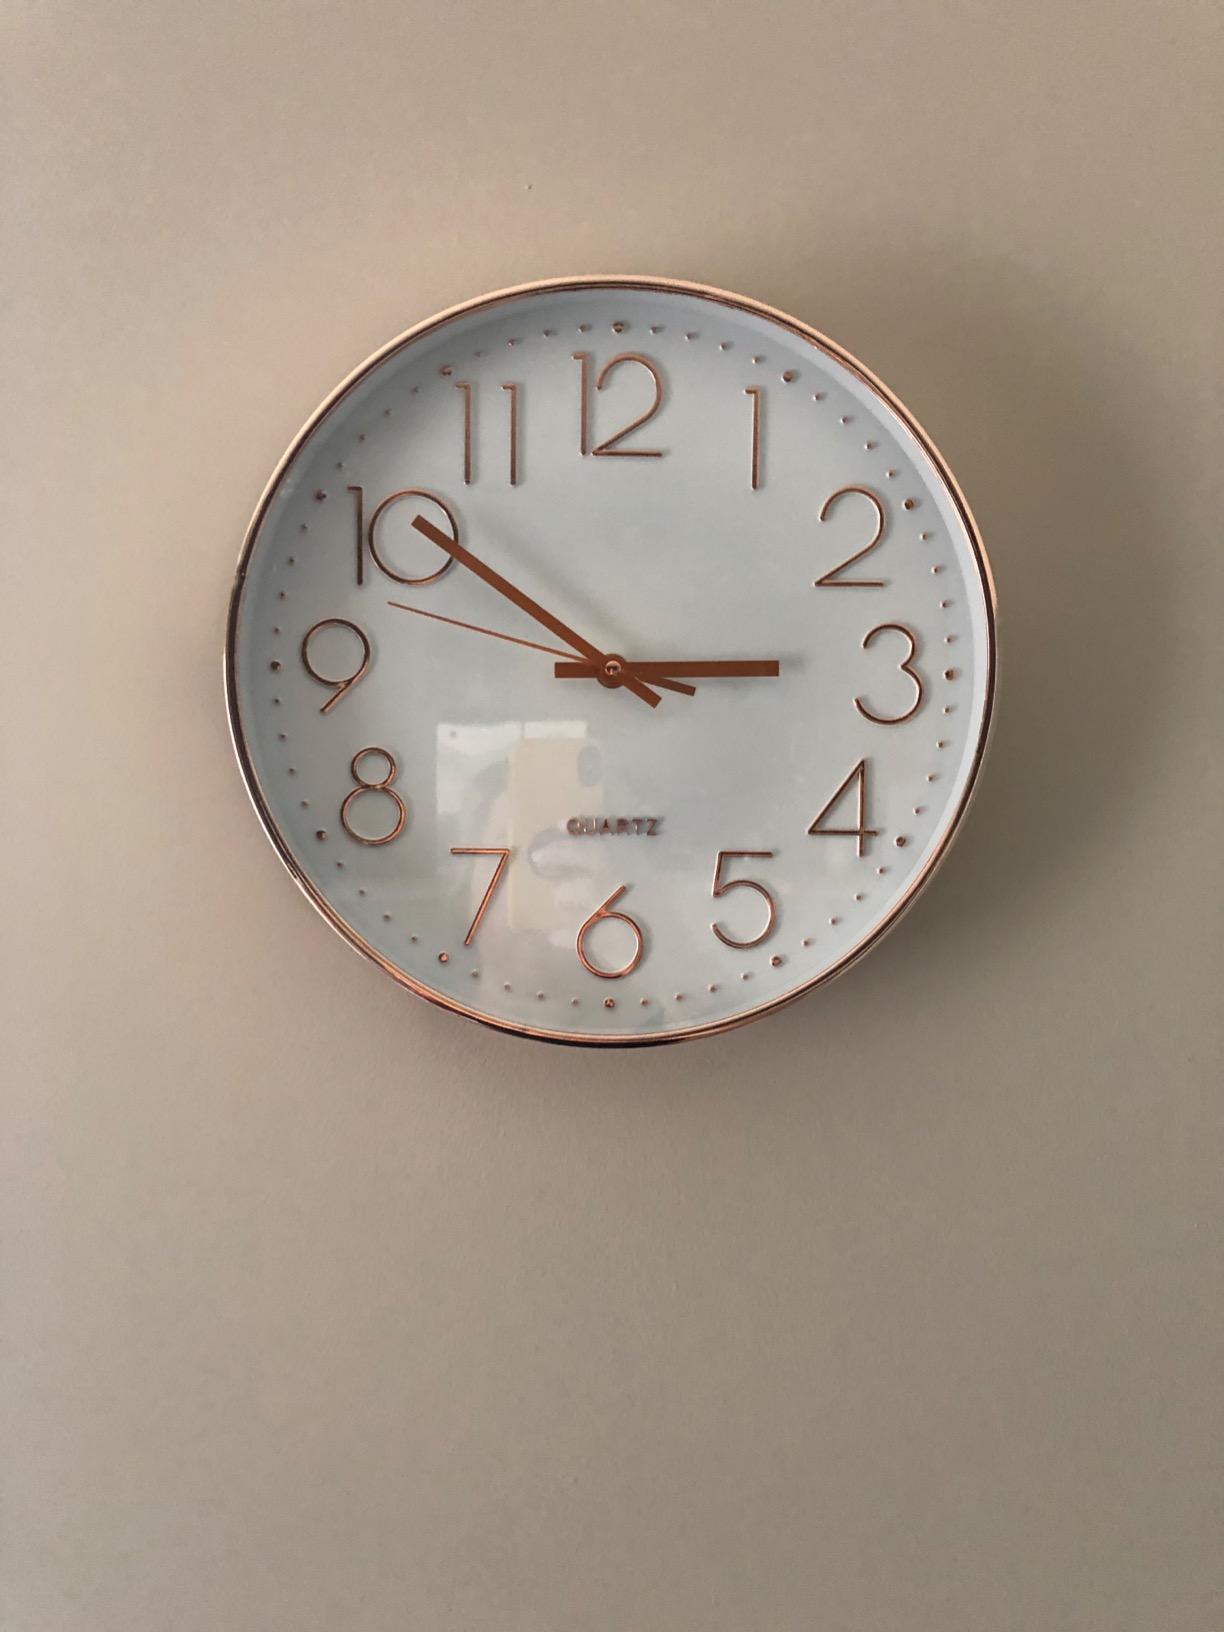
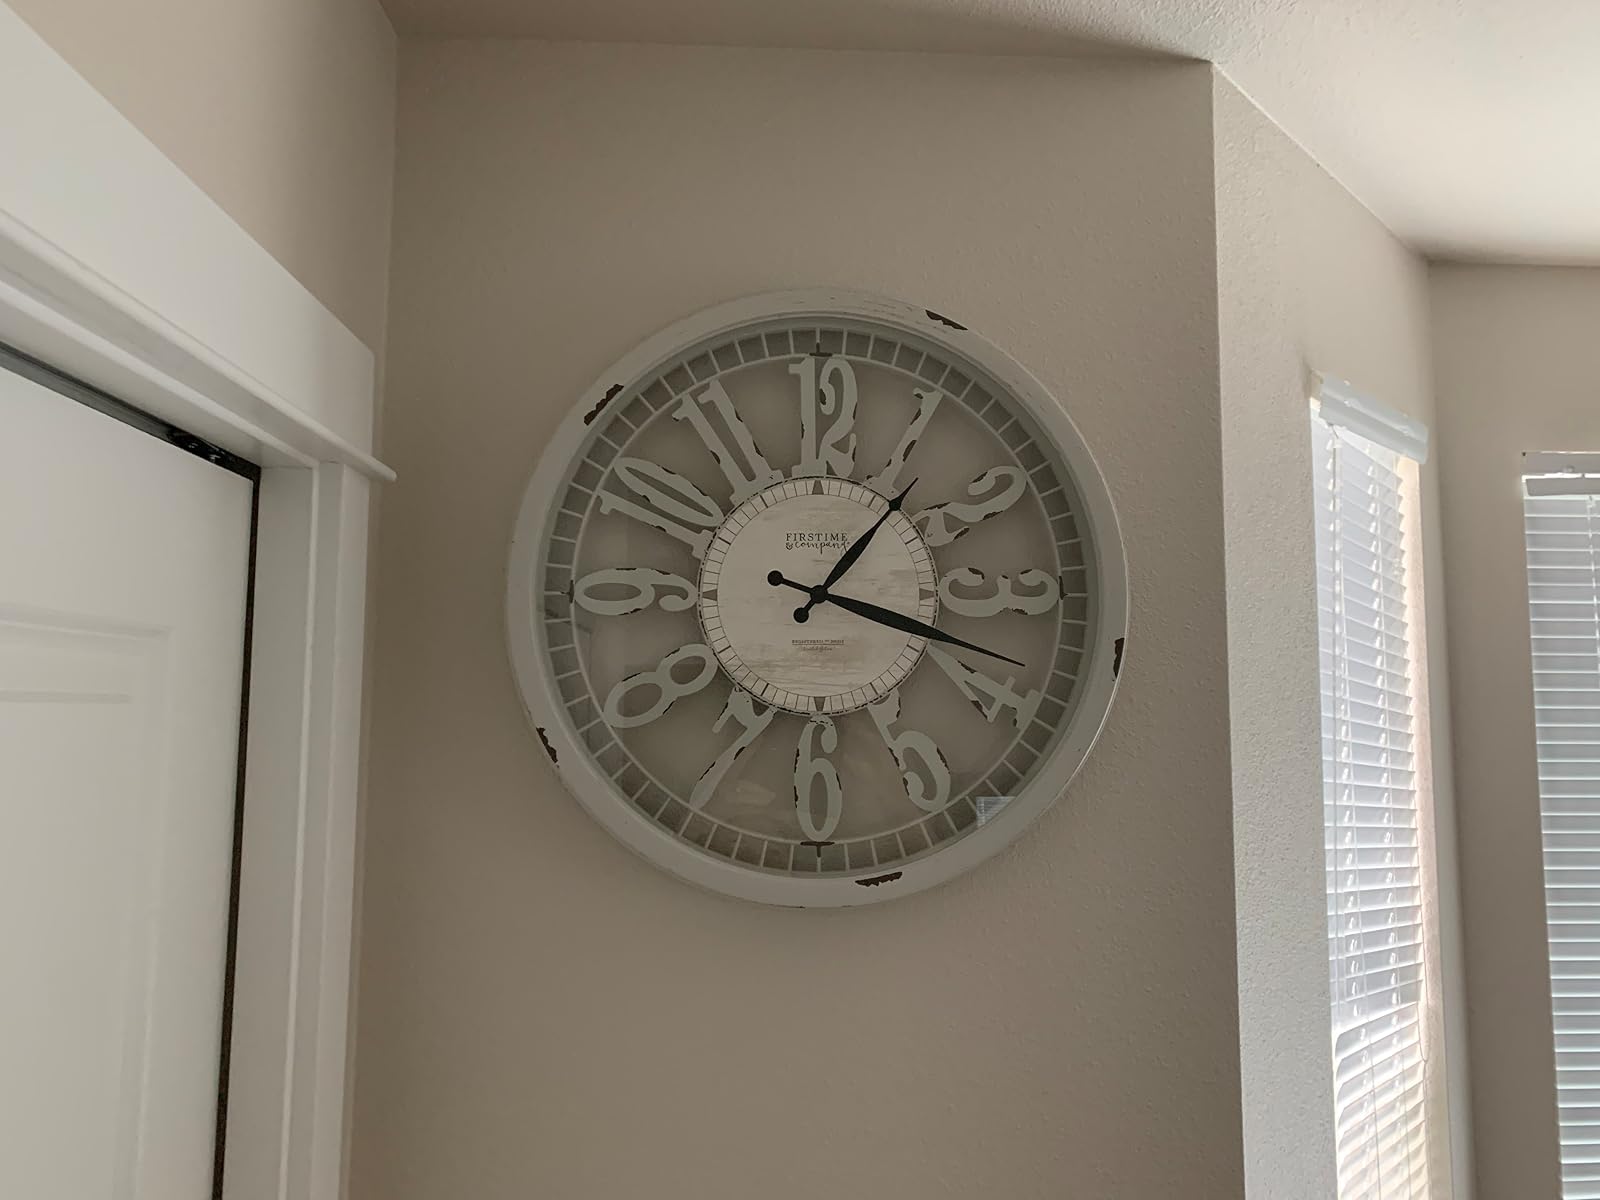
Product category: clock
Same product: no